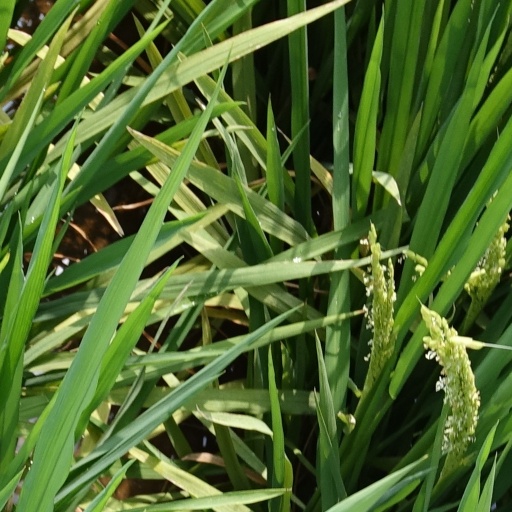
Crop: rice